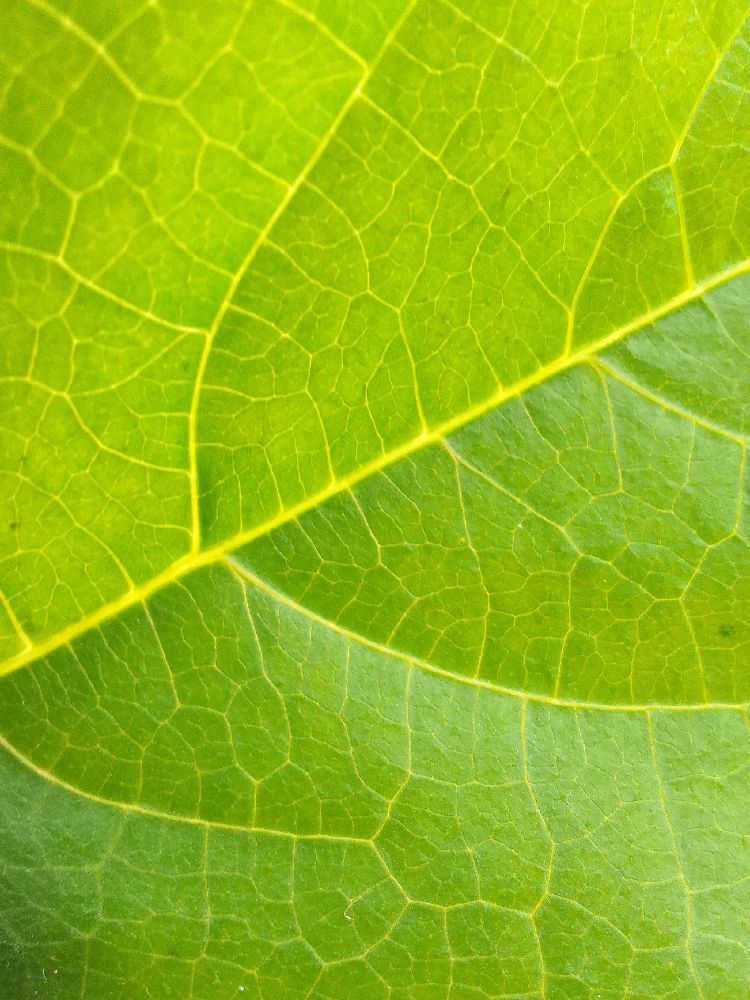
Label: healthy